National Iranian Radio and Television

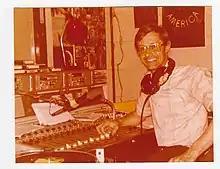
Frank Carpenter in the NIRT International Radio studio (1977)

For 22 years, the American Forces Radio and Television Service (AFRTS) broadcast a local radio service (Radio 1555) and 17 years of local TV service (Channel 7) to the capital of Iran from their studios in Tehran. However, in 1976 it was decided by the Iranian government that AFRTS should close down its radio and TV services, which it did on October 25, 1976.